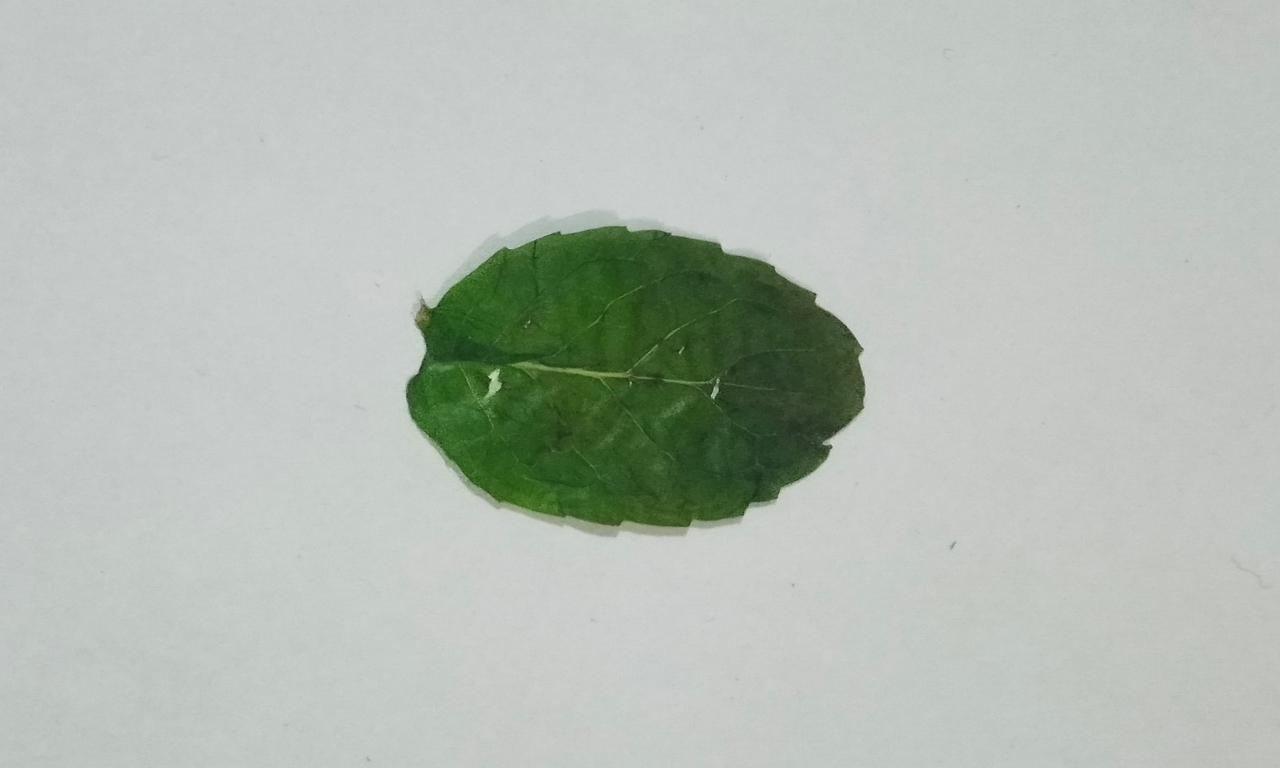
Label: Dried